Ted Meachen

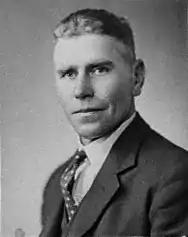

Edwin Purcell Meachen (11 November 1895 – 11 July 1970) was a New Zealand politician of the Labour Party.